Trimbelten

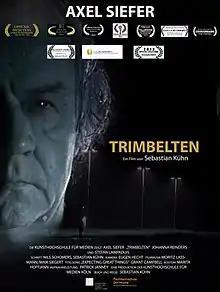

Trimbelten is a 2013 German short drama / thriller film, directed by German film director Sebastian Kühn. The film participated in various international film festivals.